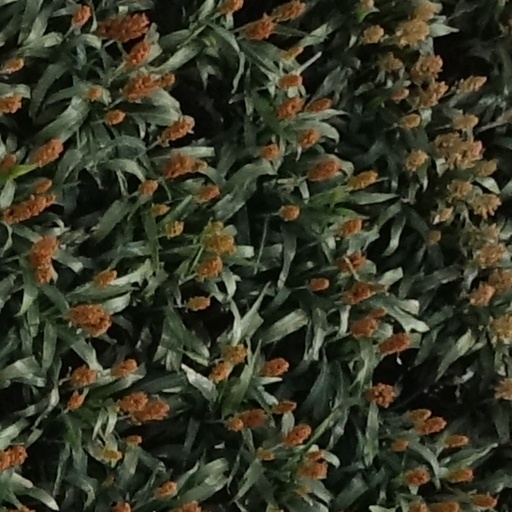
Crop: sorghum